Art Gallery of Ontario

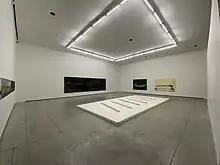
An exhibit hall on the fourth floor of the south gallery block. Exhibits on the upper three levels of the block house contemporary art exhibits.

The galleries of the Thomson Collection of Canadian Art provide an in-depth look at the works of individual artists, whereas the other viewing halls of organized around later thematic issues. The Thomson Collection was donated to the museum by Kenneth Thomson in January 2004. The collections features nearly 650 paintings and works by Canadian artists; 250 of which were created by Tom Thomson (no relation to Kenneth); 145 works by Cornelius Krieghoff; 168 works by David Milne, and others by the Group of Seven. Nearly two-thirds of the collection was re-framed in preparation for their installation into the viewing halls.